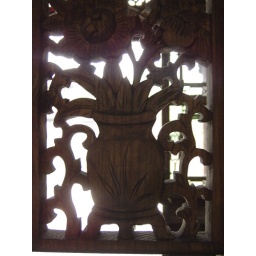
well in old time, people use wooden and paper while no steel or glass